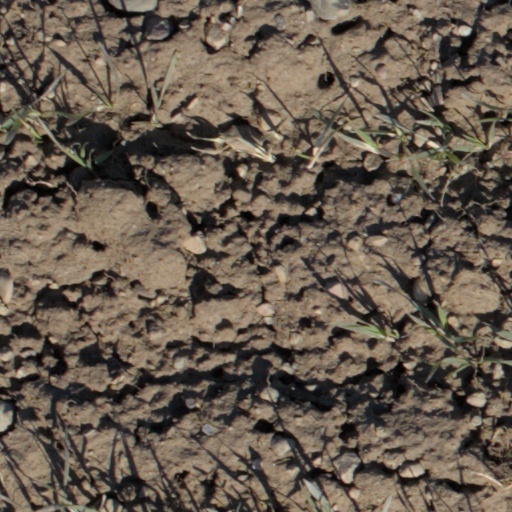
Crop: wheat